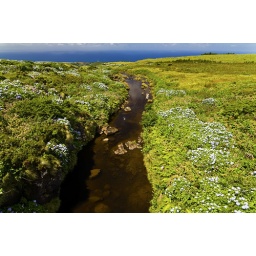
Fly fishing in Flores island, Azores, Portugal. hydrangeas, green grass, ocean view